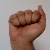
The image shows a hand gesture representing the letter 'A' in Indian Sign Language.